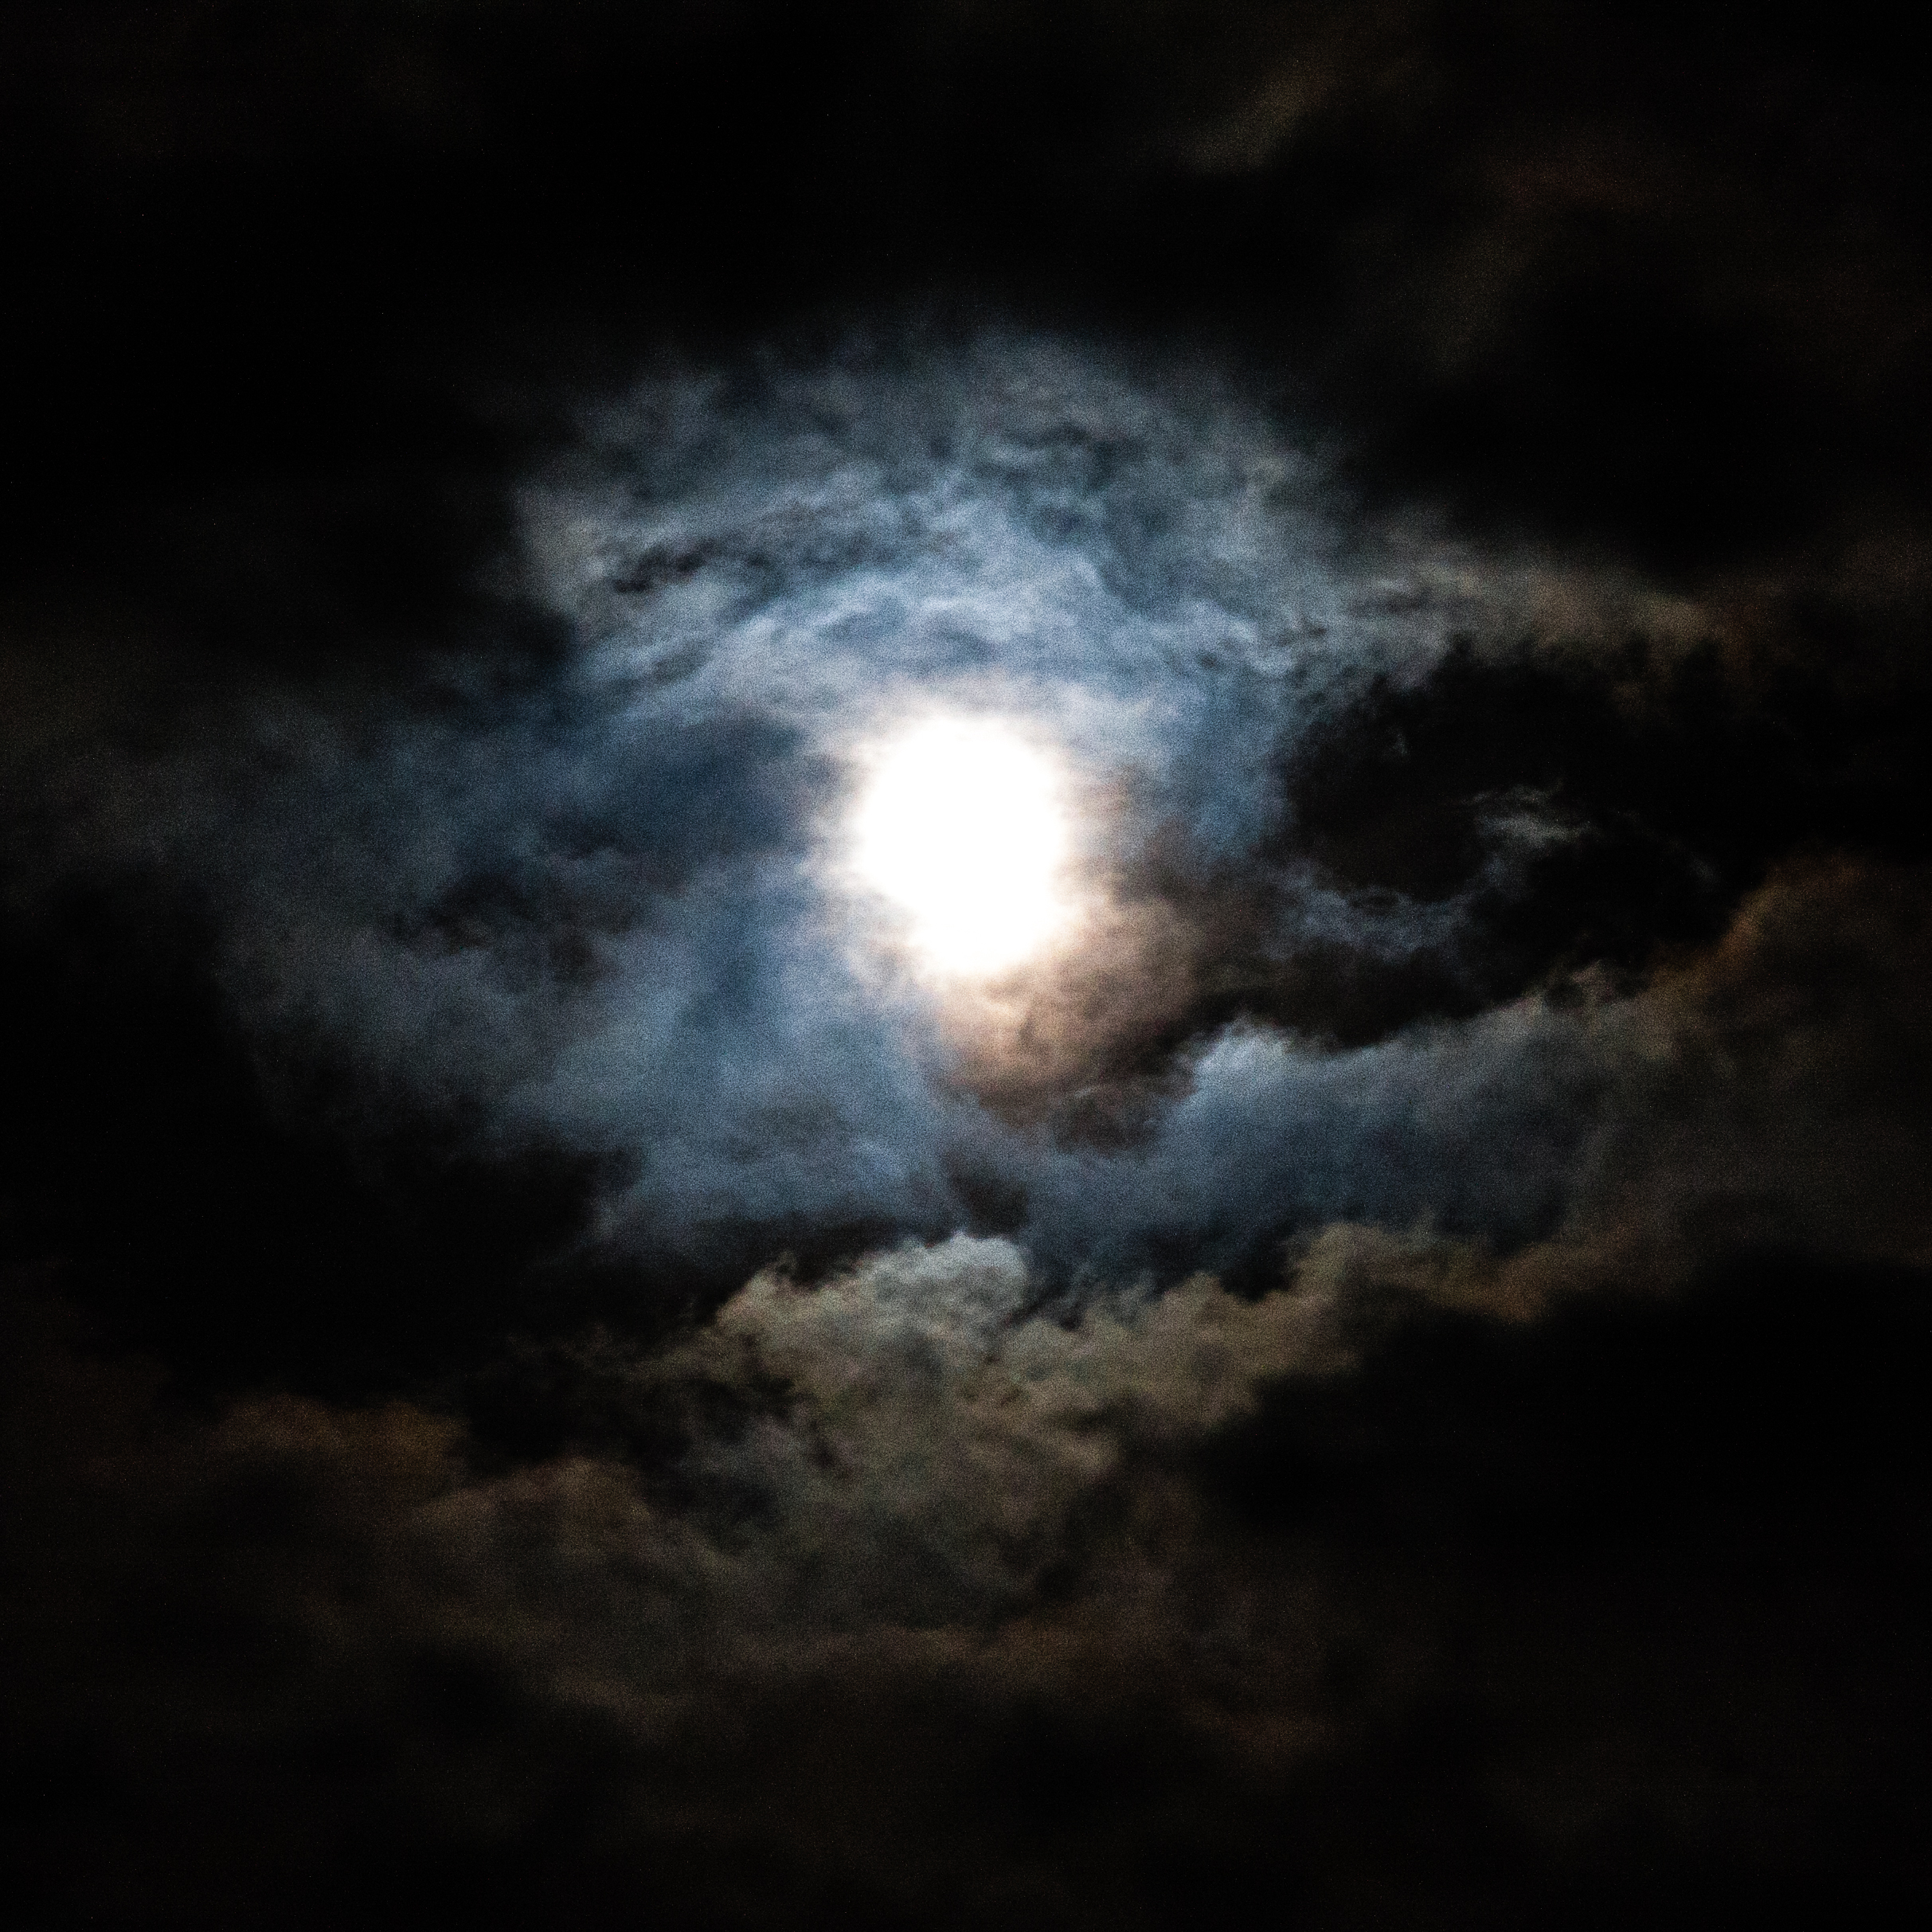
light, cloud, sky, night, sunlight, atmosphere, canon, darkness, moon, moonlight, 40d, clouds, lune, dream, full, dos, nuages, reve, pleine, astronomical object, meteorological phenomenon